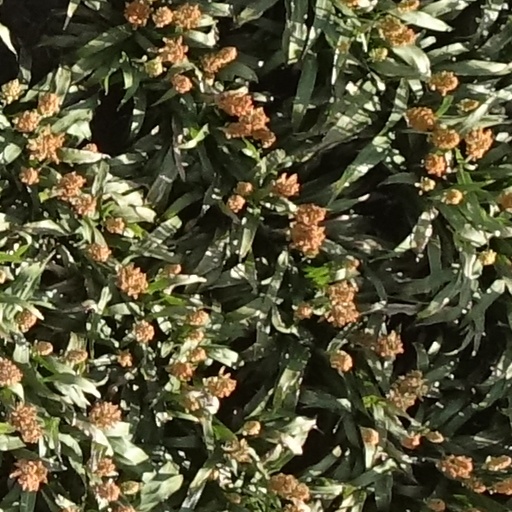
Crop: sorghum